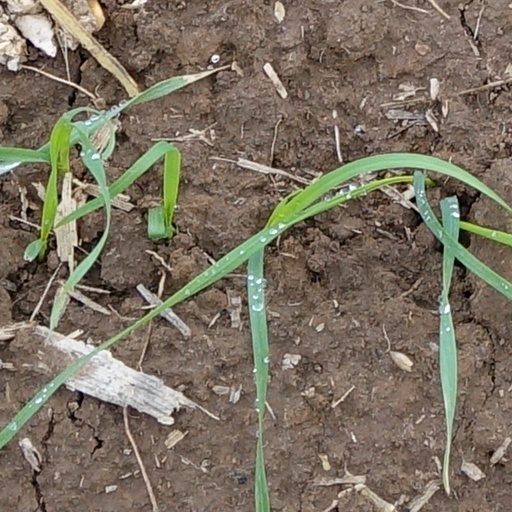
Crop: wheat